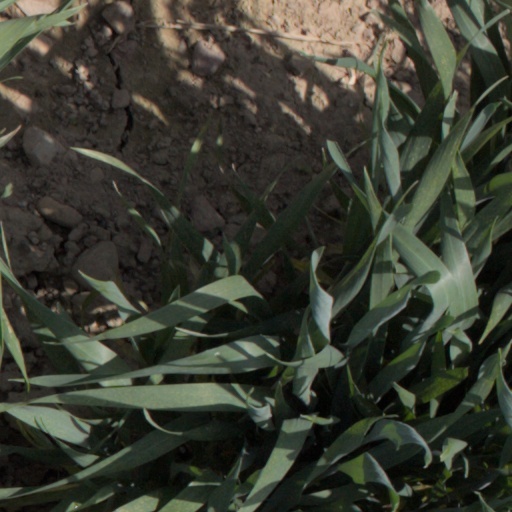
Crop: wheat